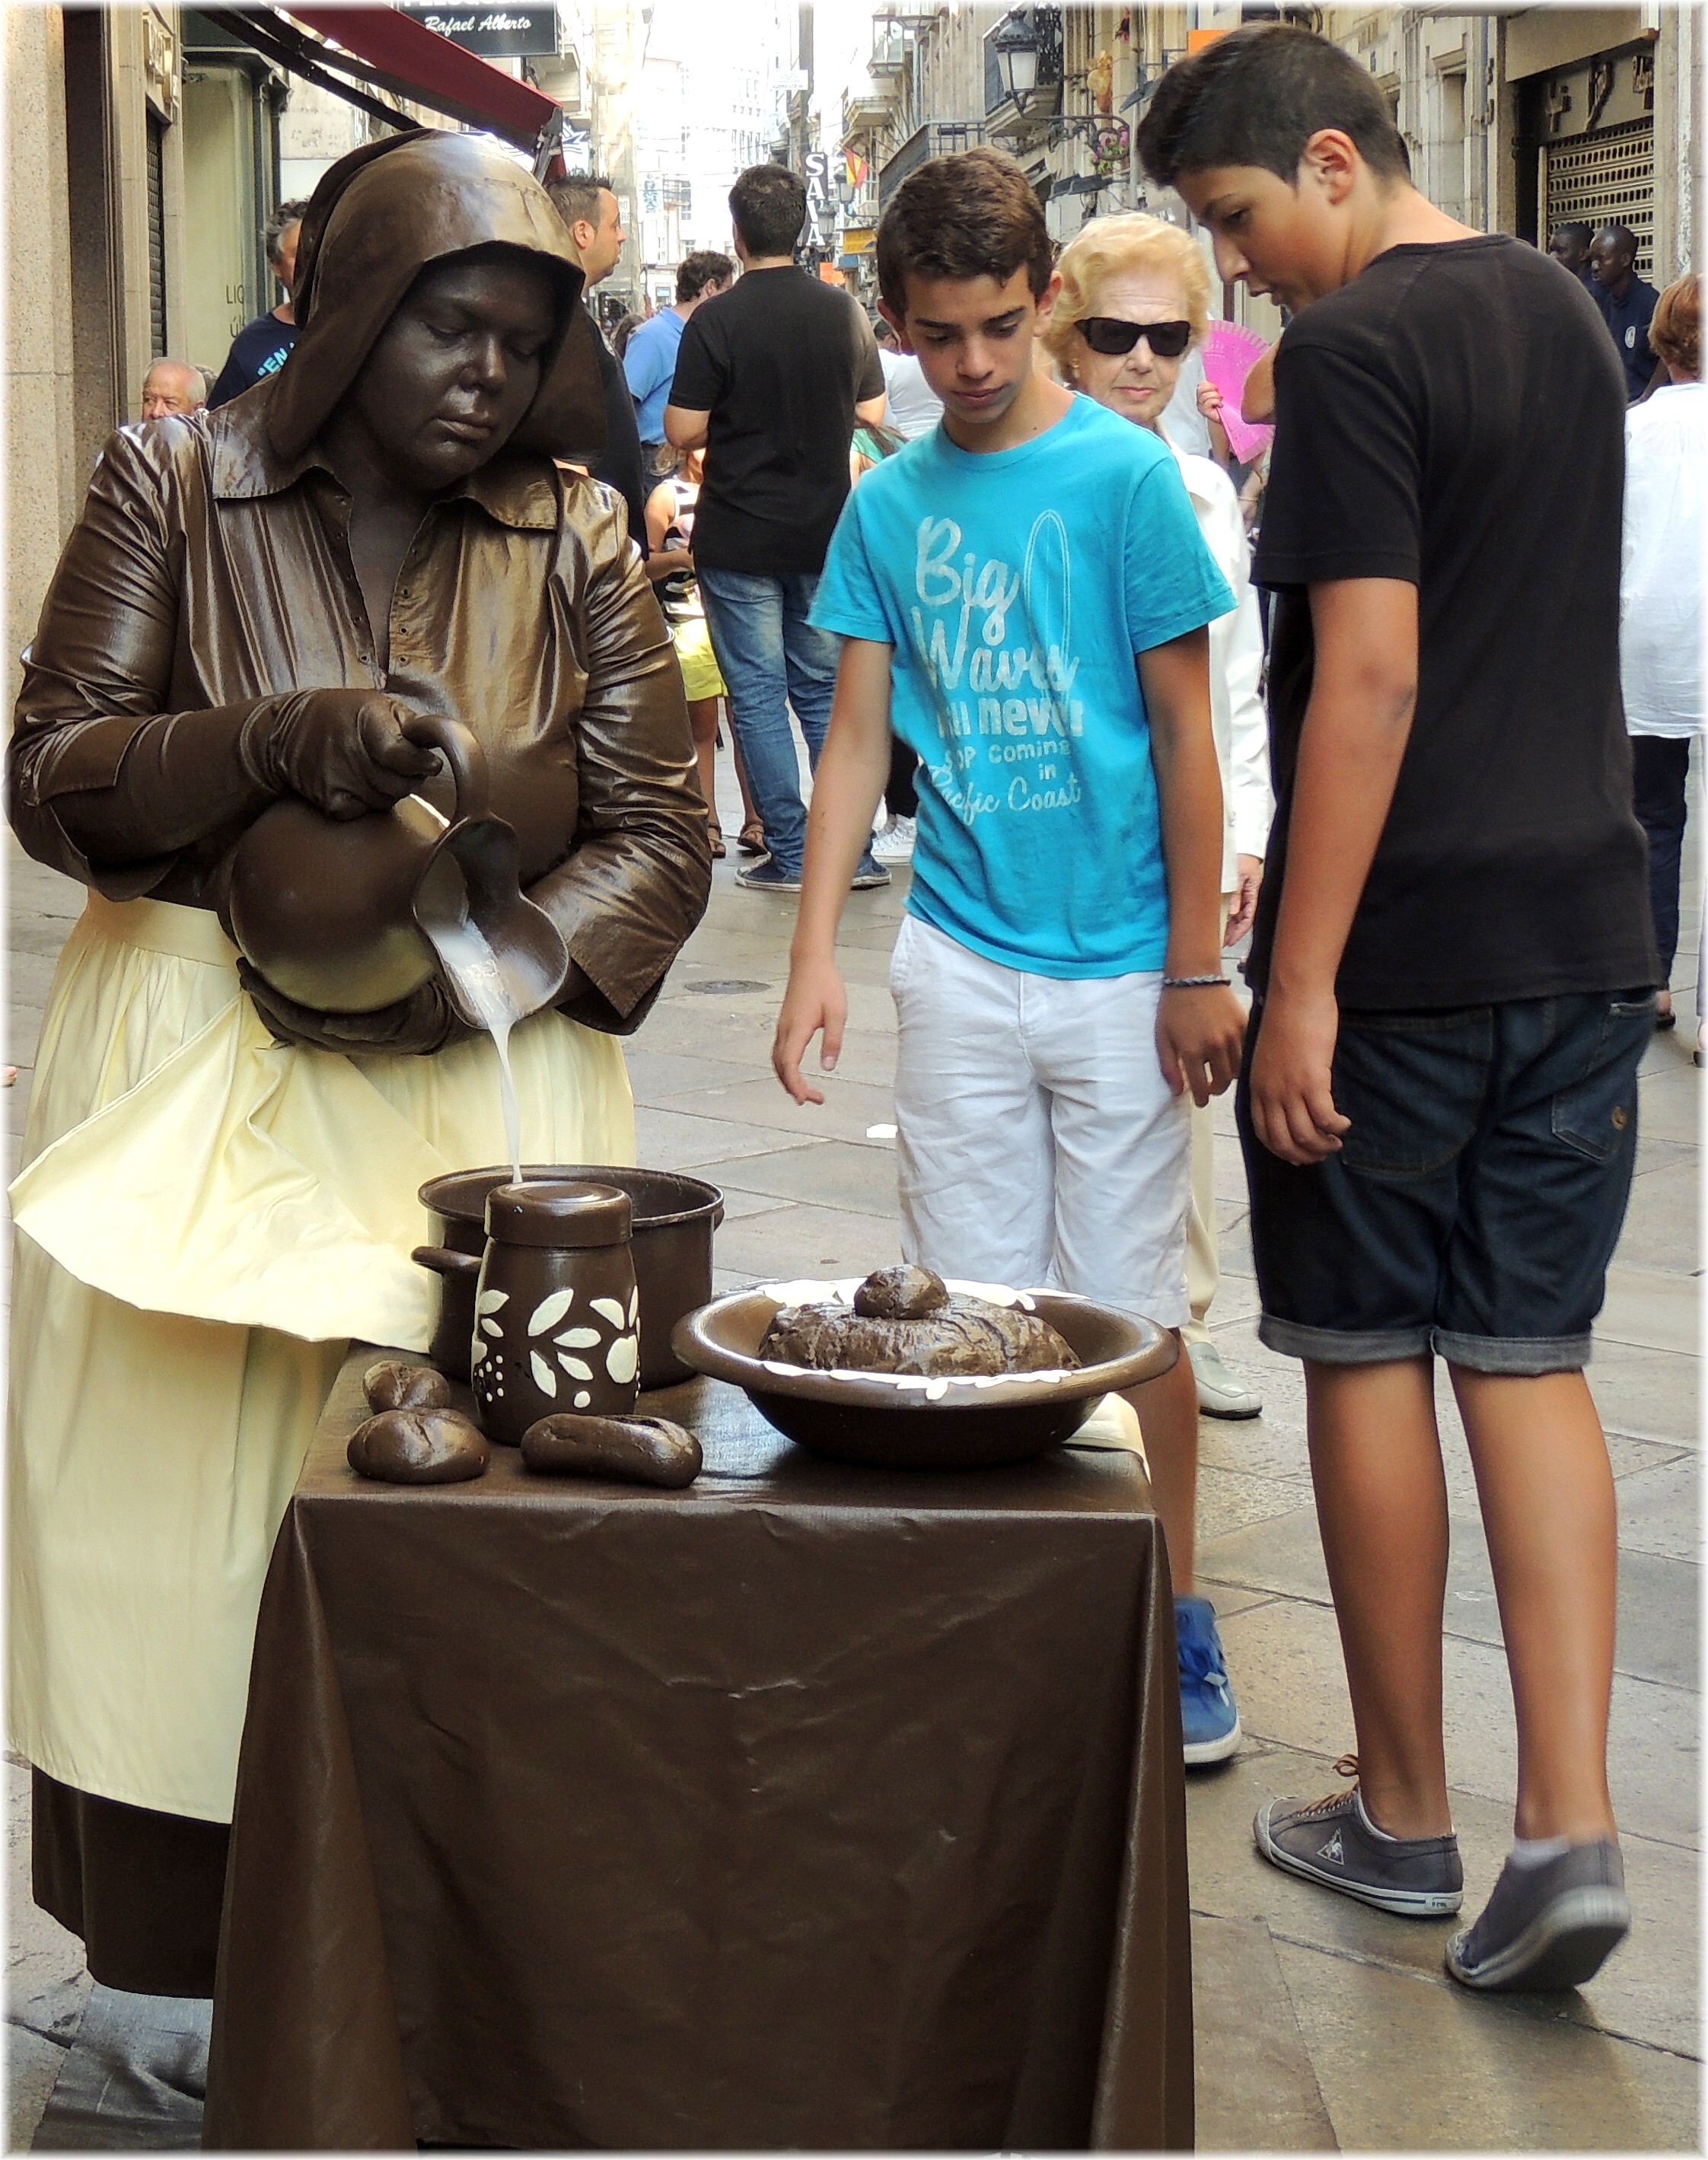
fashion, clothing, shopping